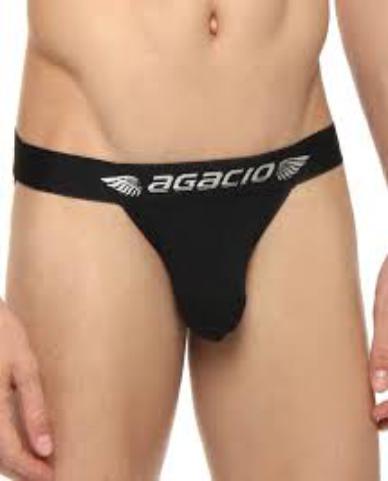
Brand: Agacio
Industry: Clothes